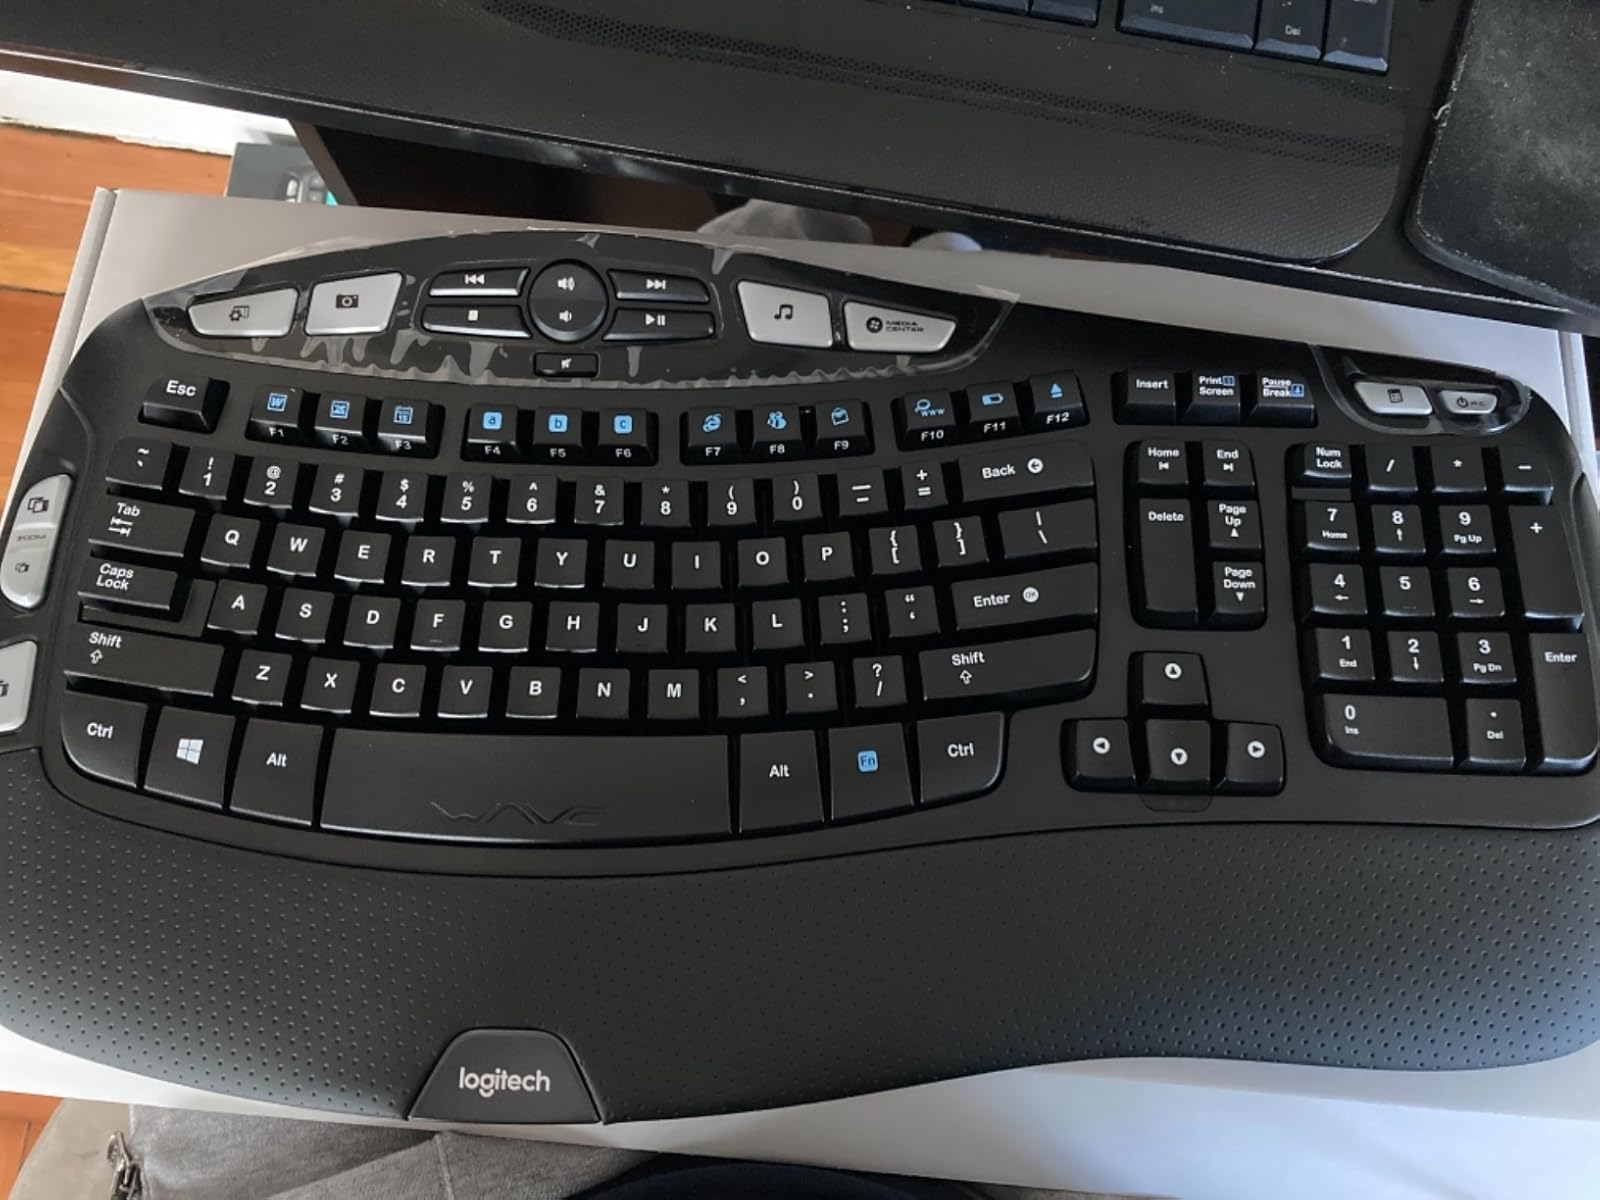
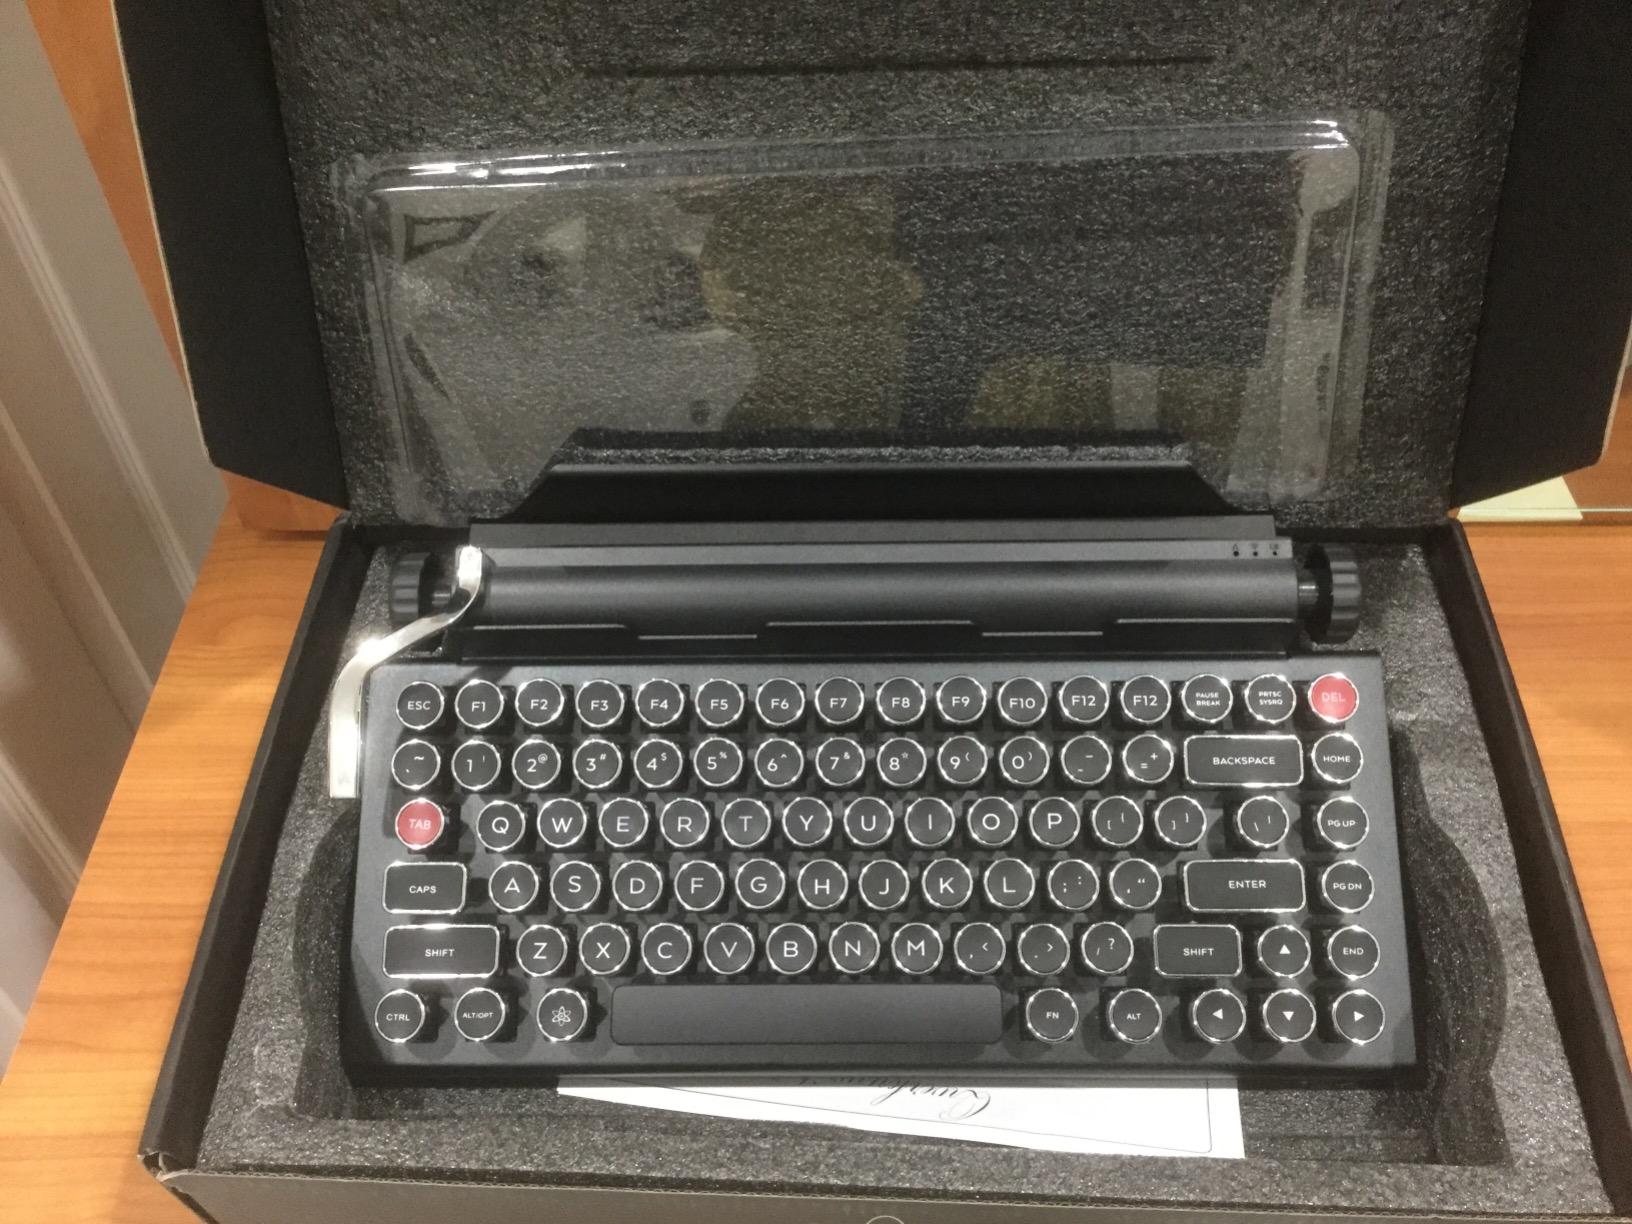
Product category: keyboard
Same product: no